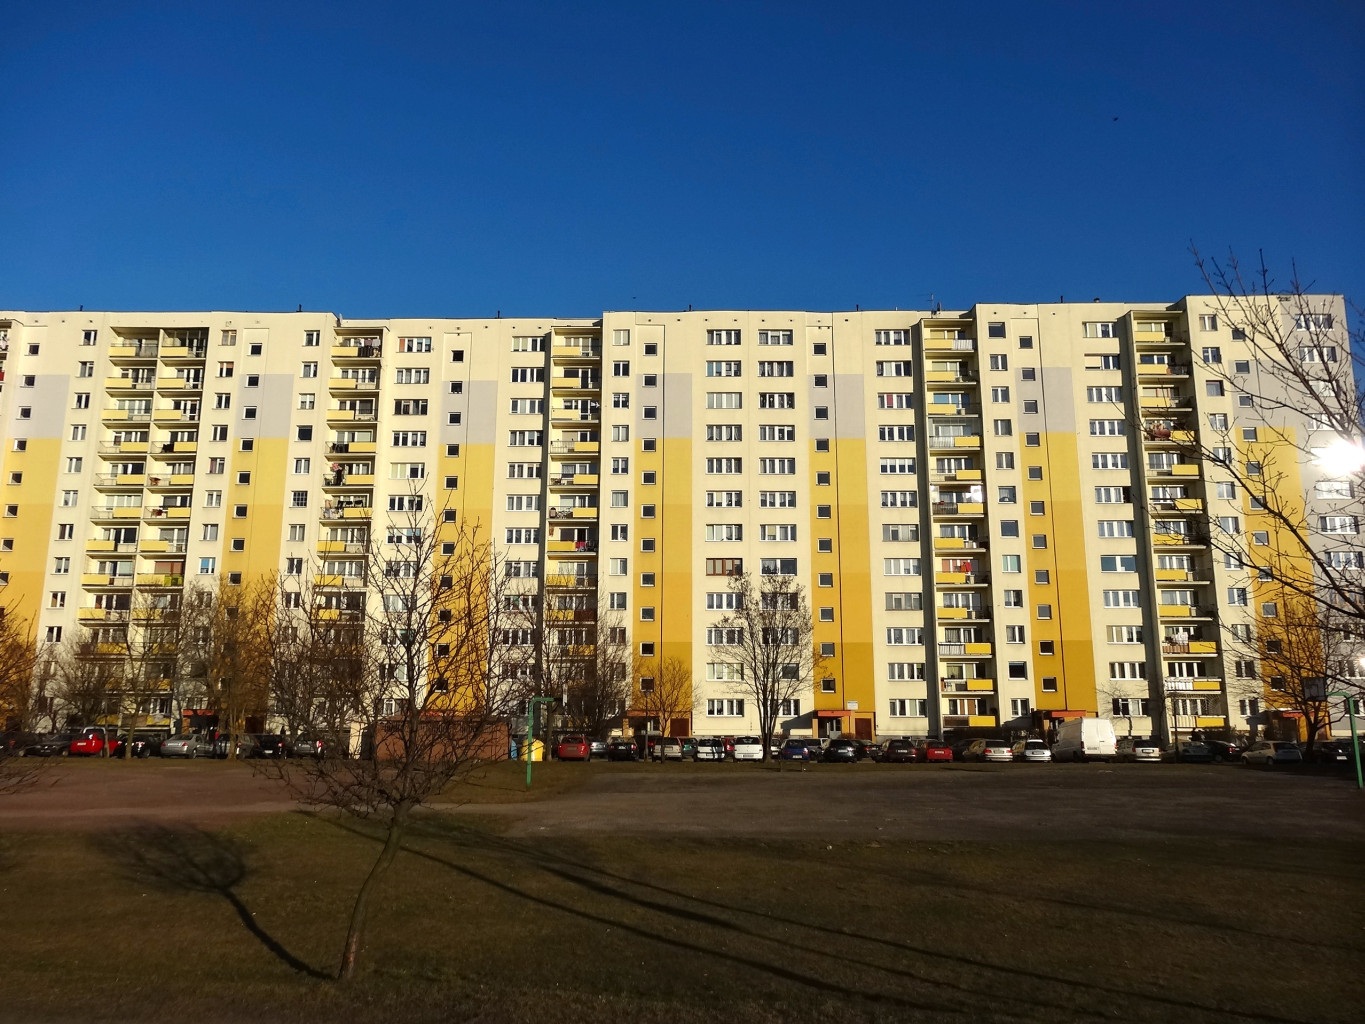
architecture, building, city, skyscraper, urban, cityscape, downtown, suburb, plaza, landmark, facade, property, apartment, tower block, housing, poland, estate, metropolis, condominium, neighbourhood, urban area, residential area, bydgoszcz, metropolitan area, bartodzieje